Drainage system (geomorphology)

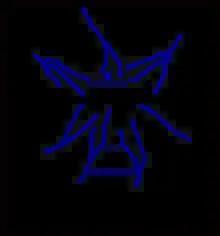
Radial drainage pattern

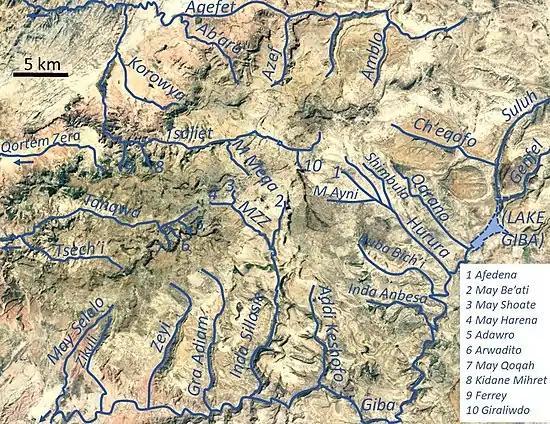
The radial drainage network of Dogu’a Tembien in Ethiopia

In a radial drainage system, the streams radiate outwards from a central high point. Volcanos usually have archetypal features on which this commonly develops are modest or hard domes pattern develops when streams flow in many general directions (meaning quite long-term)